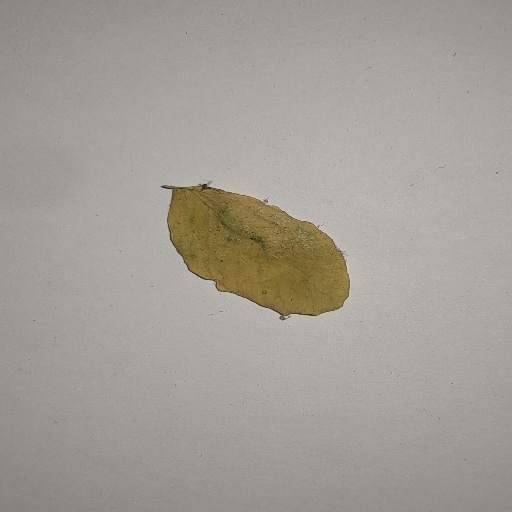
Species: Sojina
Leaf condition: Yellow Leaf